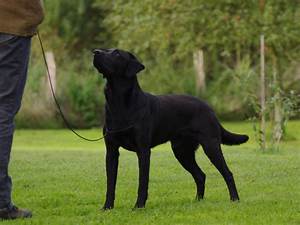
Label: cane